Turkish crescent

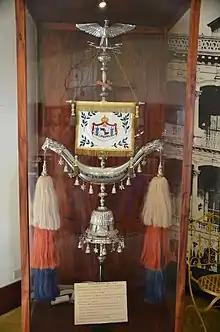
Replica of the Turkish crescent presented to King David Kalākaua on the occasion of his visit to Berlin

Turkish crescents had symbolic value for the military units that used them. The 88th Regiment of Foot (Connaught Rangers) famously captured one at the Battle of Salamanca in 1812. It became an object of pride and veneration at the regiment's ceremonial parades.